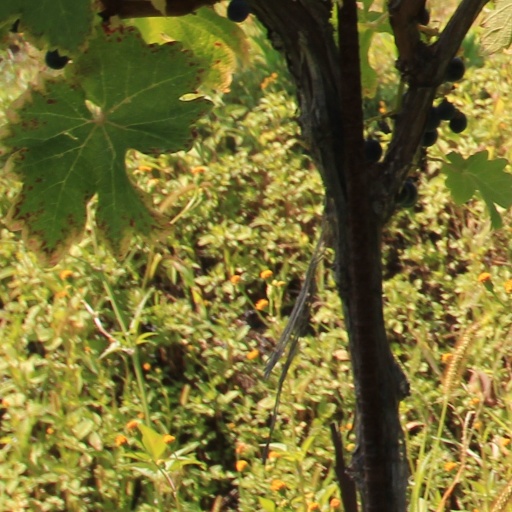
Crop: grape